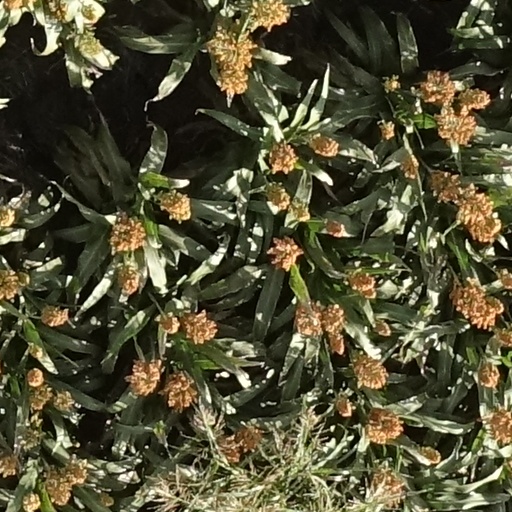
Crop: sorghum